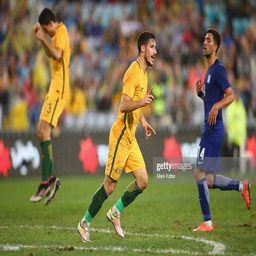
soccer player celebrates scoring a goal during the international friendly match .